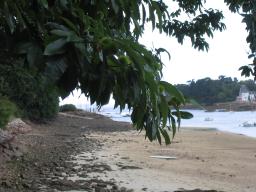
Label: Background_without_leaves